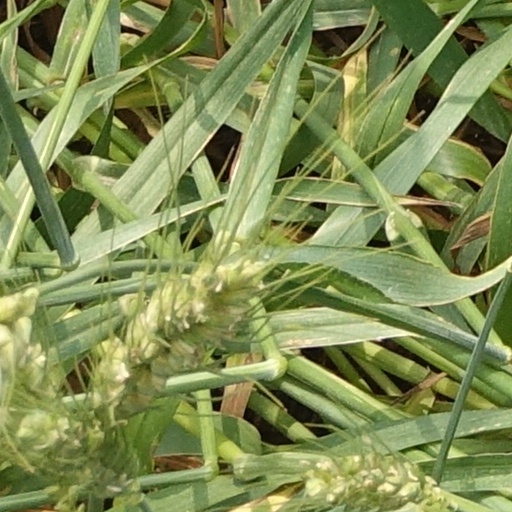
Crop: wheat